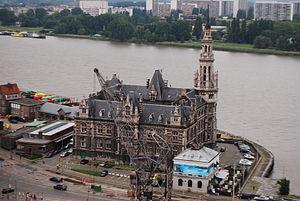
Vue sur la maison des pilotes à Anvers.